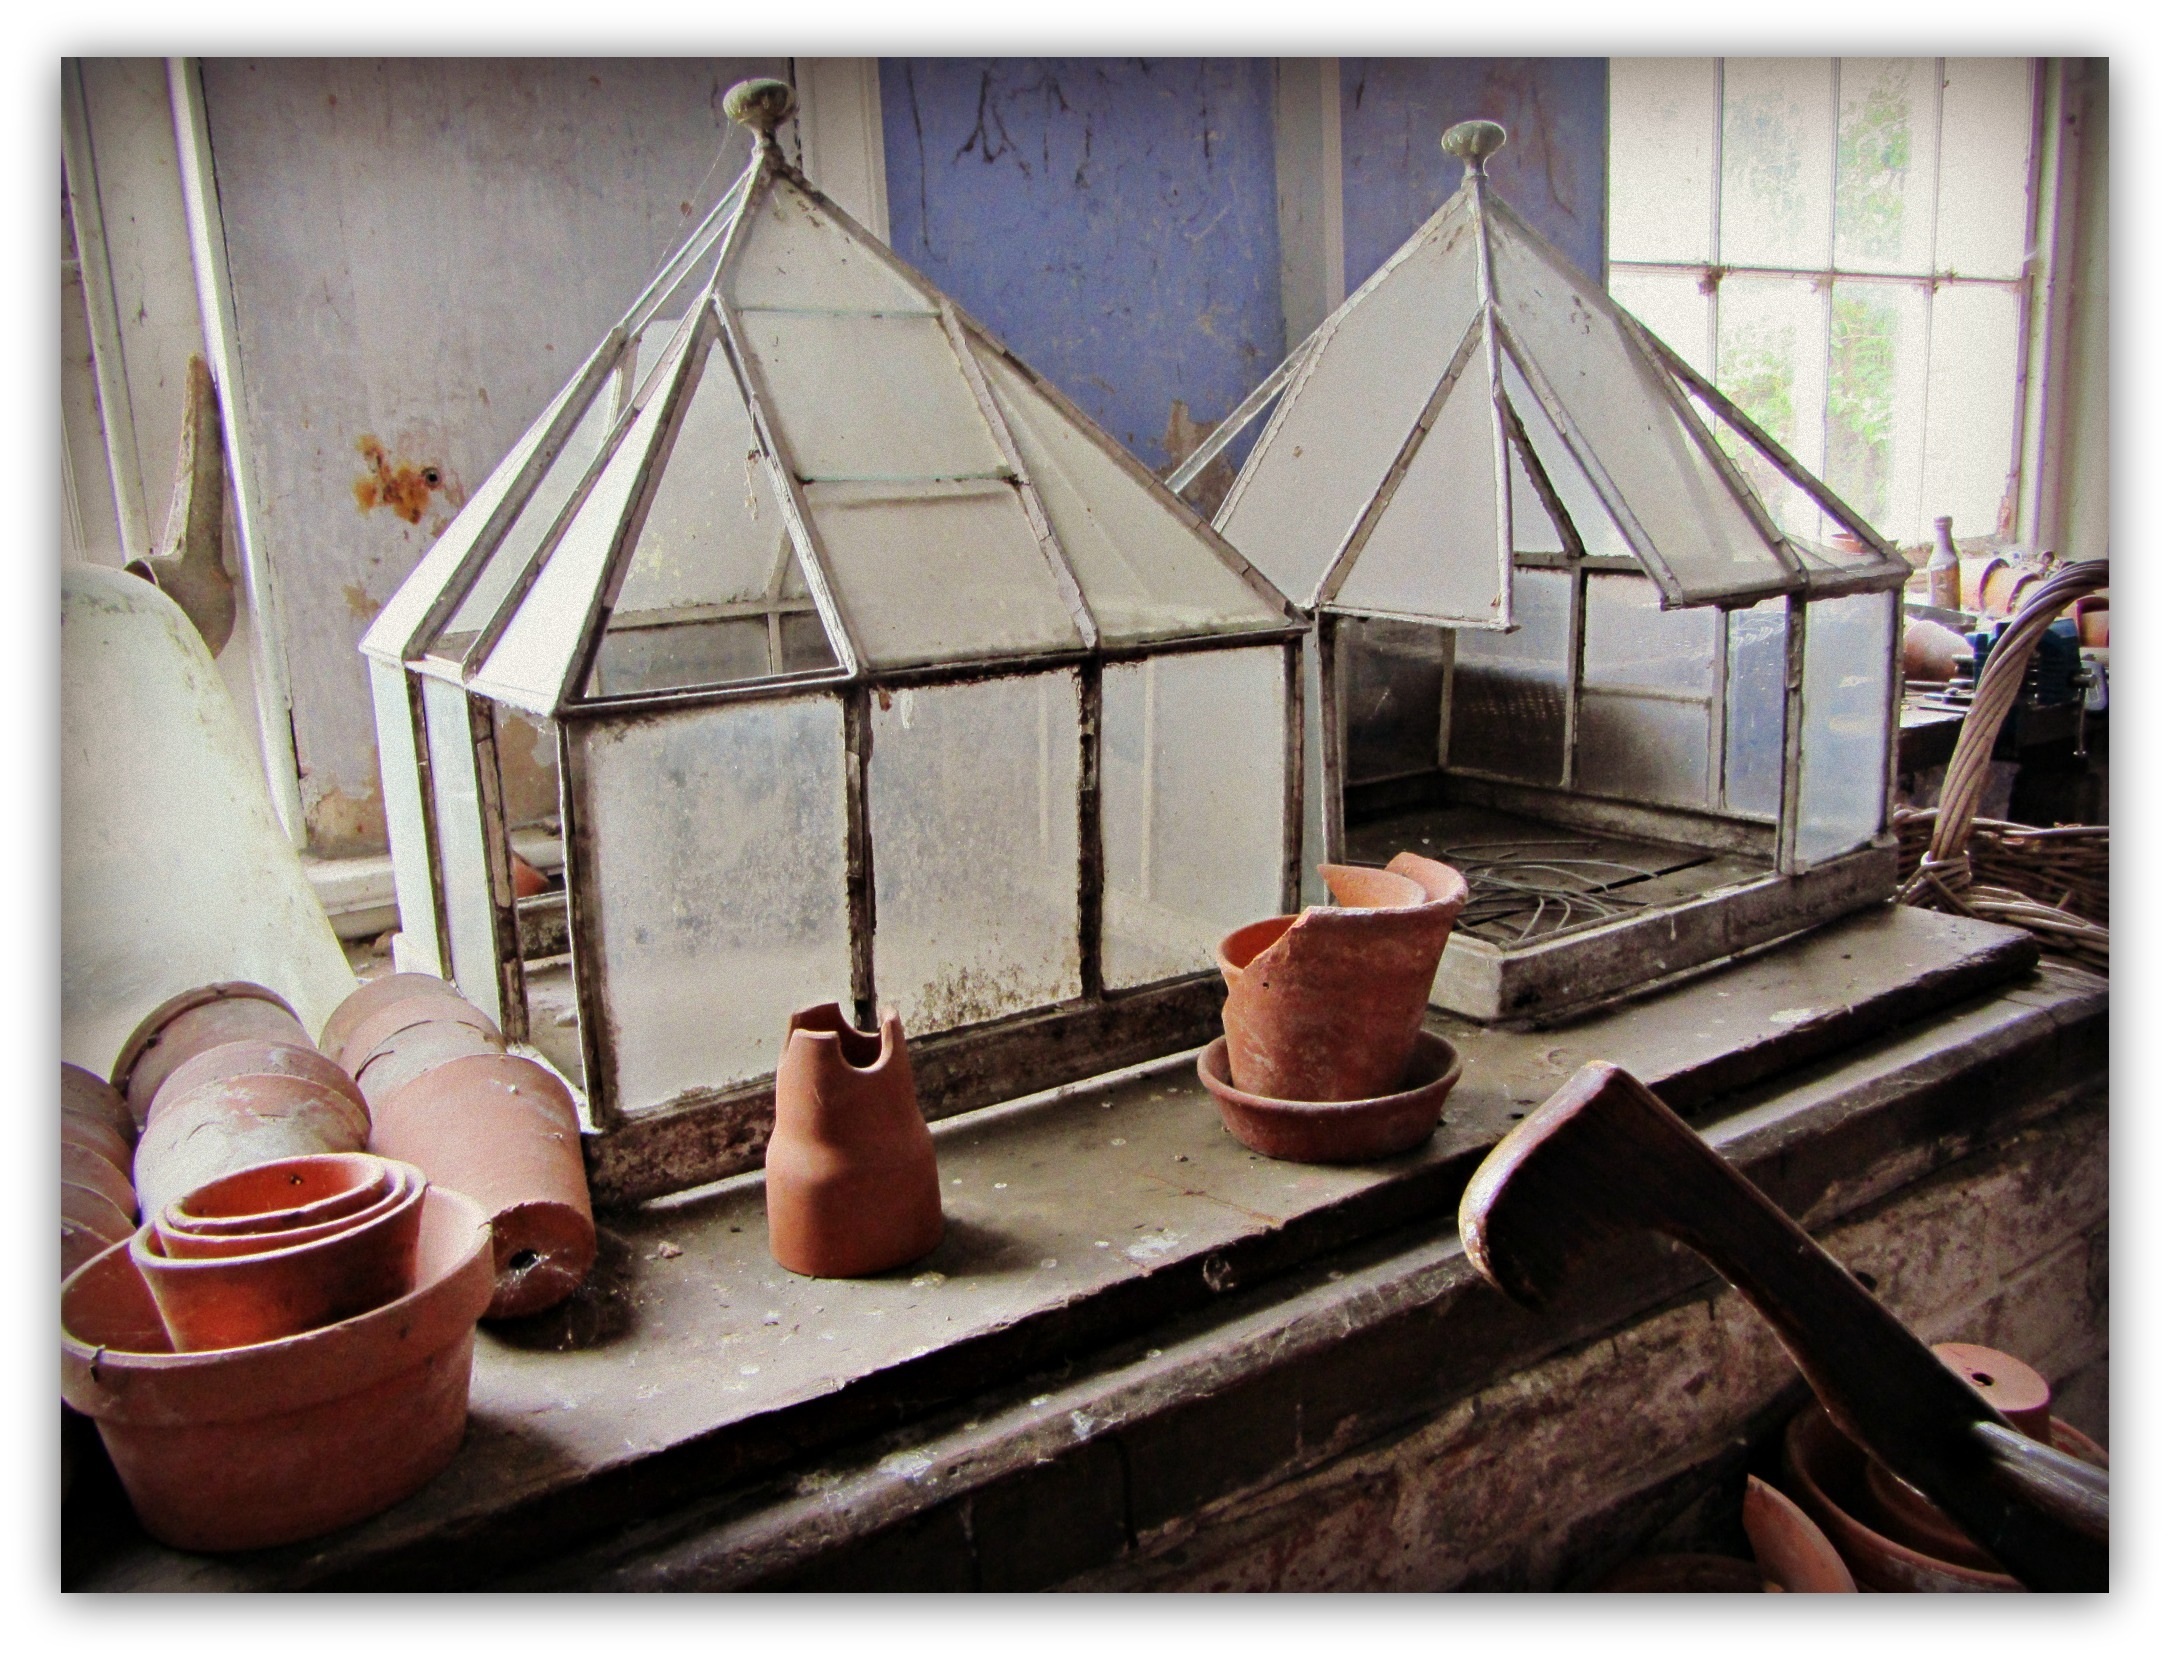
home, cottage, garden, cloche, potting shed, man made object